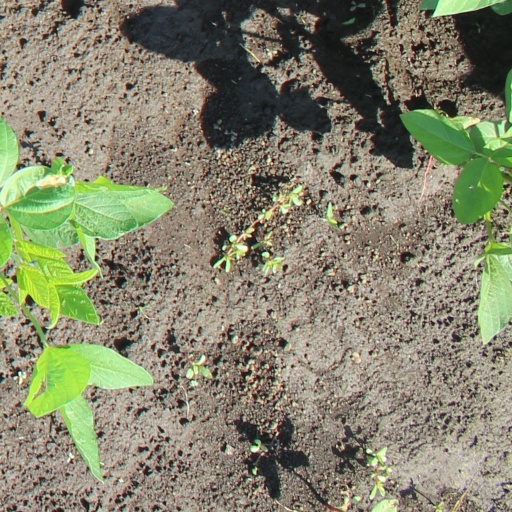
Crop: soybean